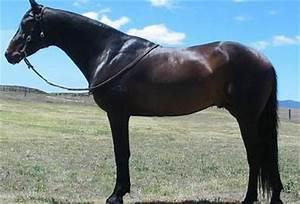
horse